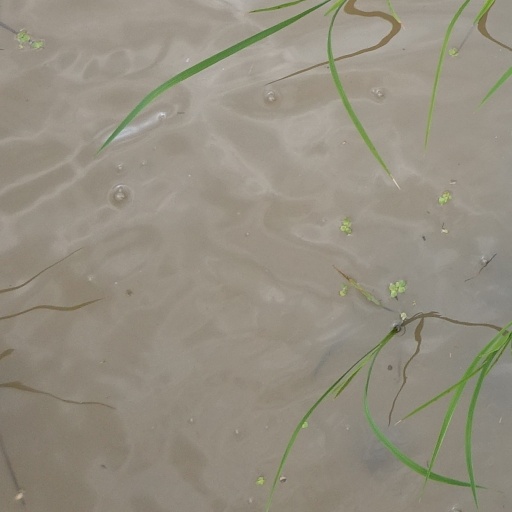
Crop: rice